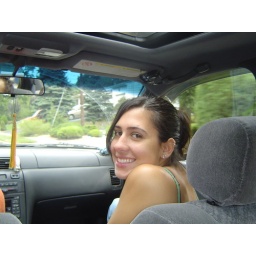
mel in the car on the way to the train